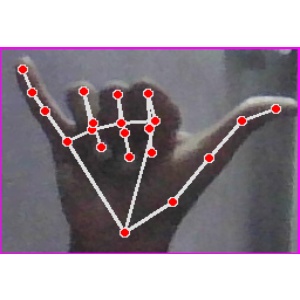
अक्षर: य